Duvalia

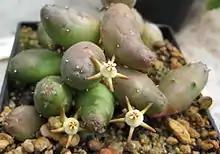
The rare "Duvalia parviflora" has smooth "potato-shaped" stems and tiny, cream-coloured flowers.

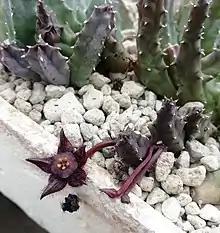
"Duvalia elegans", the type species of the genus, showing its wider, triangular flower lobes.

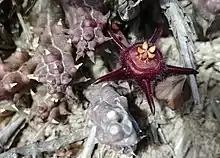
The hairy flowers of "Duvalia vestita" ("Duvalia caespitosa" subsp. "vestita").

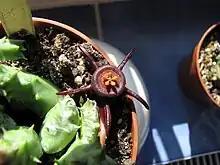
"Duvalia caespitosa", one of the commonest and most widespread species, from the west of South Africa

The "Duvalia" species are succulent, perennial plants with low, planar growth. The stems are clavate, cylindrical to spherical, in cross-section four-, five-or six-edged, and to about 10 inches long. They can range from green, gray to mottled reddish in color.